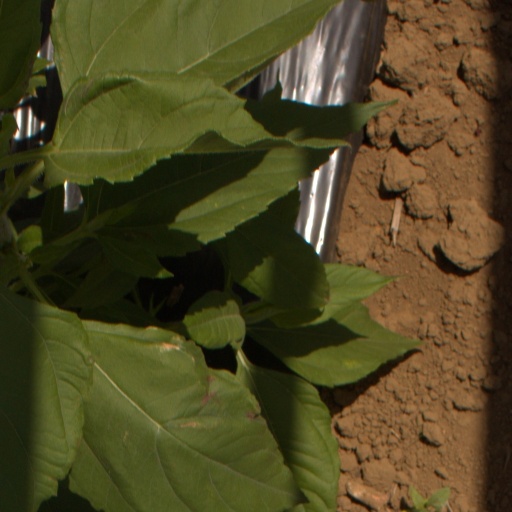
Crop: Jerusalem artichoke